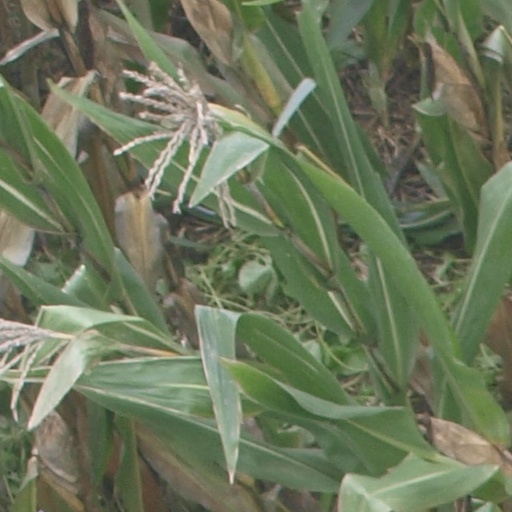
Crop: maize; corn